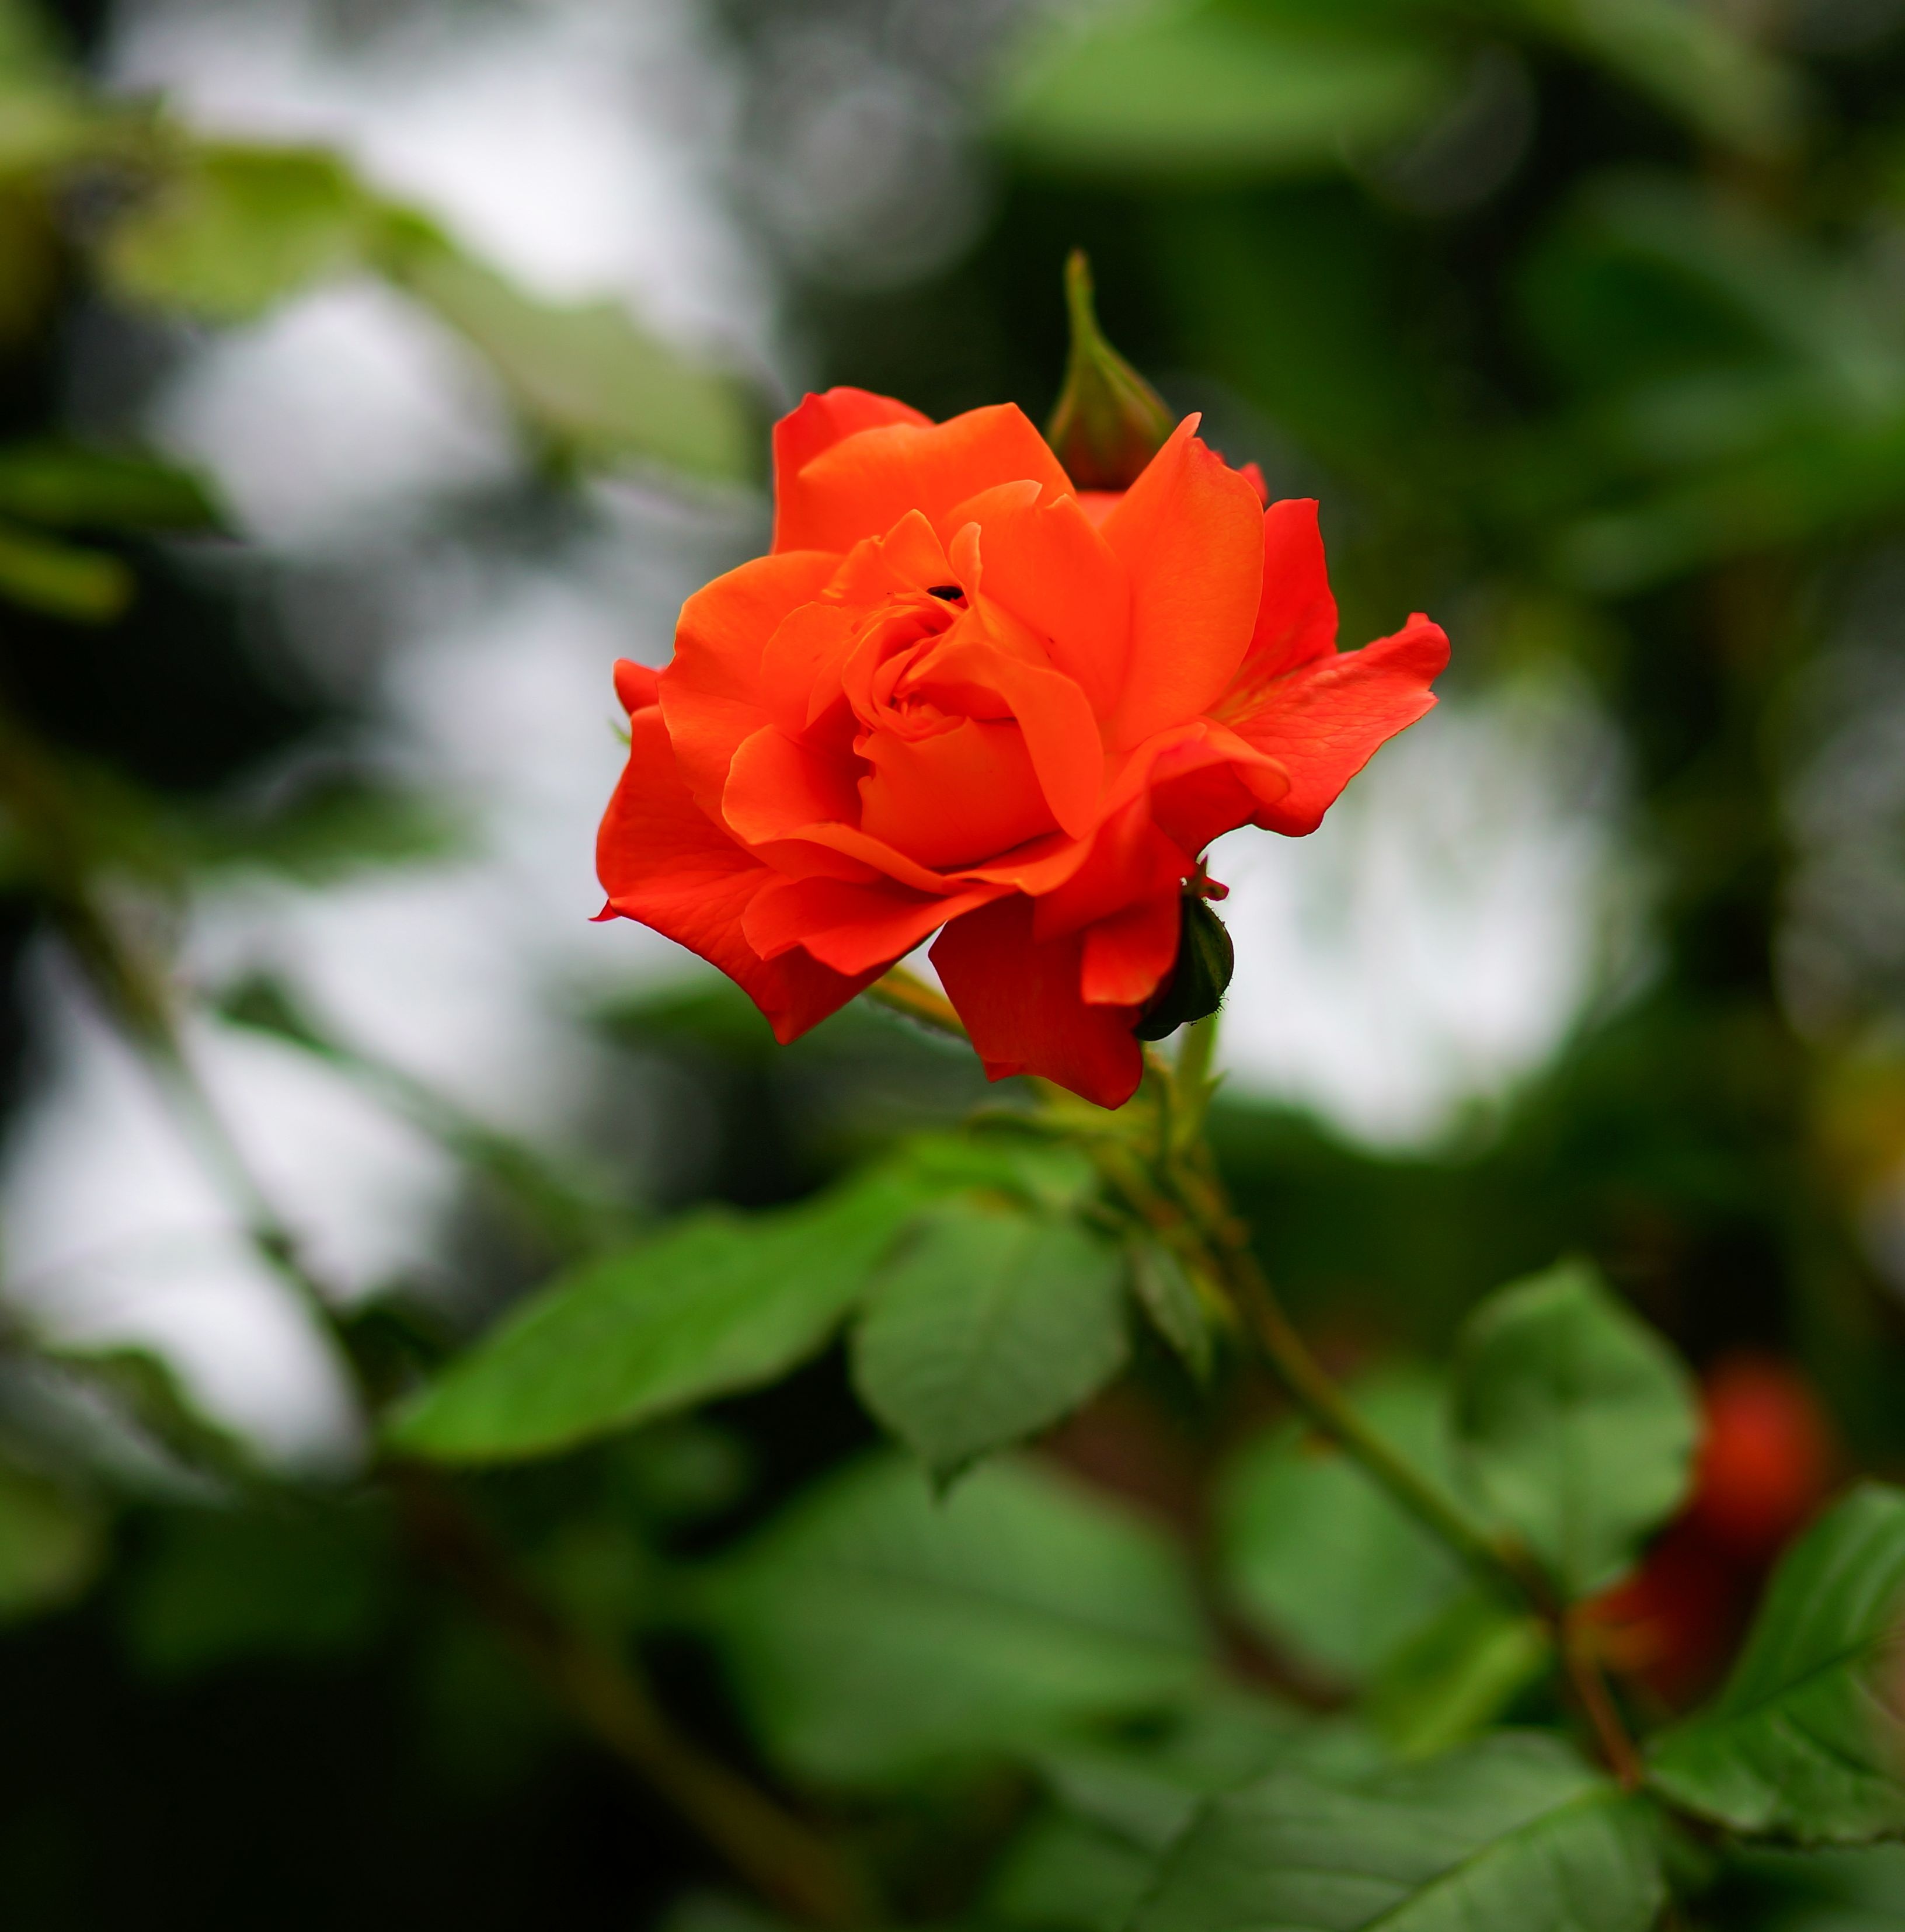
blossom, plant, leaf, flower, petal, bloom, love, rose, red, botany, garden, flora, shrub, beauty, fragrant, floribunda, noble, macro photography, flowering plant, cloudiness, garden roses, rose family, early summer, annual plant, land plant